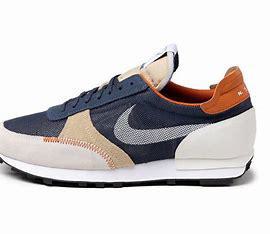
Brand: Nike
Model: Dbreak Type